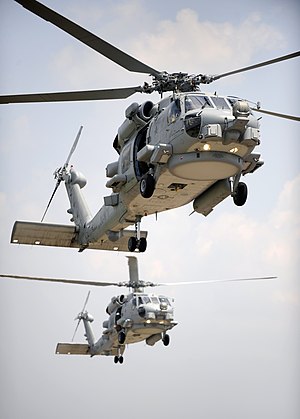
Forsvarsforliget 2013-2017
Forliget bekræftede beslutningen om at anskaffe ni Seahawk helikoptere til især Søværnet og Arktis. (Her US Navy-version.)
Forsvarsforliget 2013-2017 var et politisk forlig om det danske Forsvar.